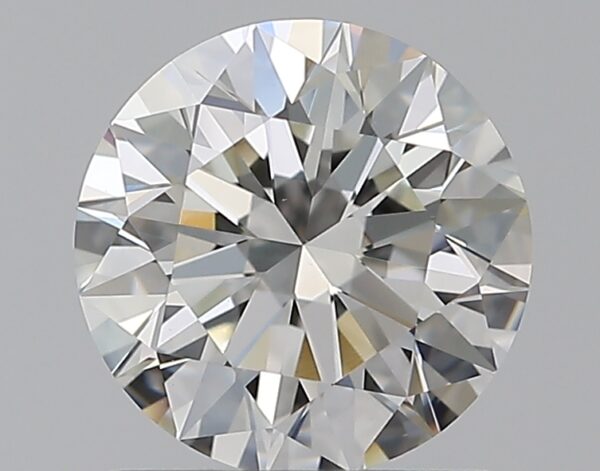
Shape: round
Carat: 1.01
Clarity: VVS2
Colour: I
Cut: EX
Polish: EX
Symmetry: EX
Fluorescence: N
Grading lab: GIA
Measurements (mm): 6.38 x 6.43 x 3.97